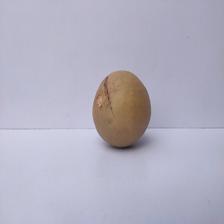
Size: Spoiled